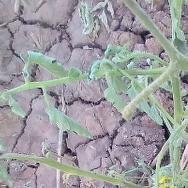
Crop: Tomato
Condition: bacterial-floundering-d